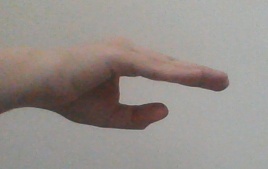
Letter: jeem